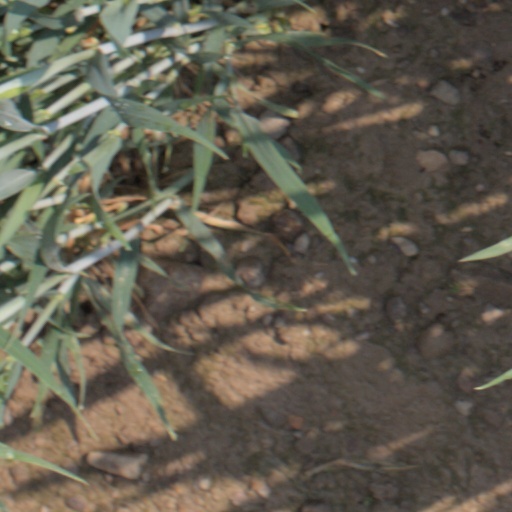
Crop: wheat